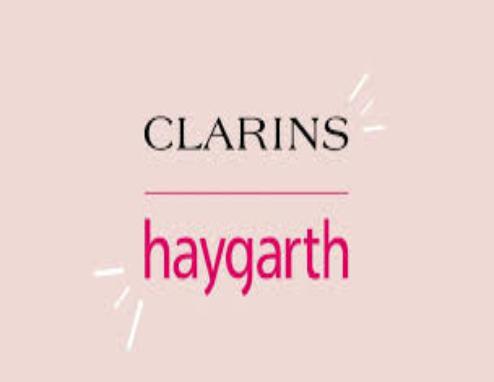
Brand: clarins
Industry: Necessities